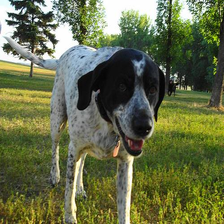
Species: dog
Breed: german shorthaired